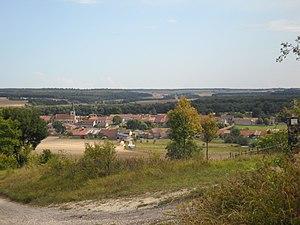
Vue du village depuis une des collines entourant le village
Mauvages est une commune française située dans le département de la Meuse, en région Grand Est. Elle doit sa notoriété principalement à sa fontaine-lavoir de style néo-égyptien et au tunnel de Mauvages sur le canal de la Marne au Rhin, le second plus long tunnel fluvial de France, qui relie la localité à Demange-aux-Eaux.